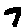
Label: 7